Theatre of Thorikos

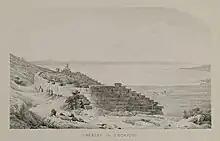

The shape of the theater can be attributed to the fact that it was constructed entirely at a time when the standardized form of theaters had not yet been established. In recent times, the peculiar shape is also believed to result from multiple expansions that have been added to the theater's seating, with some overlaying the original arrangement. The theater became elongated when it was expanded in the classical period of the 4th century BC, halfway between changes were made to it as early as 300 BC. The American School of Classical Studies at Athens conducted archaeological excavations on the theater in 1886.